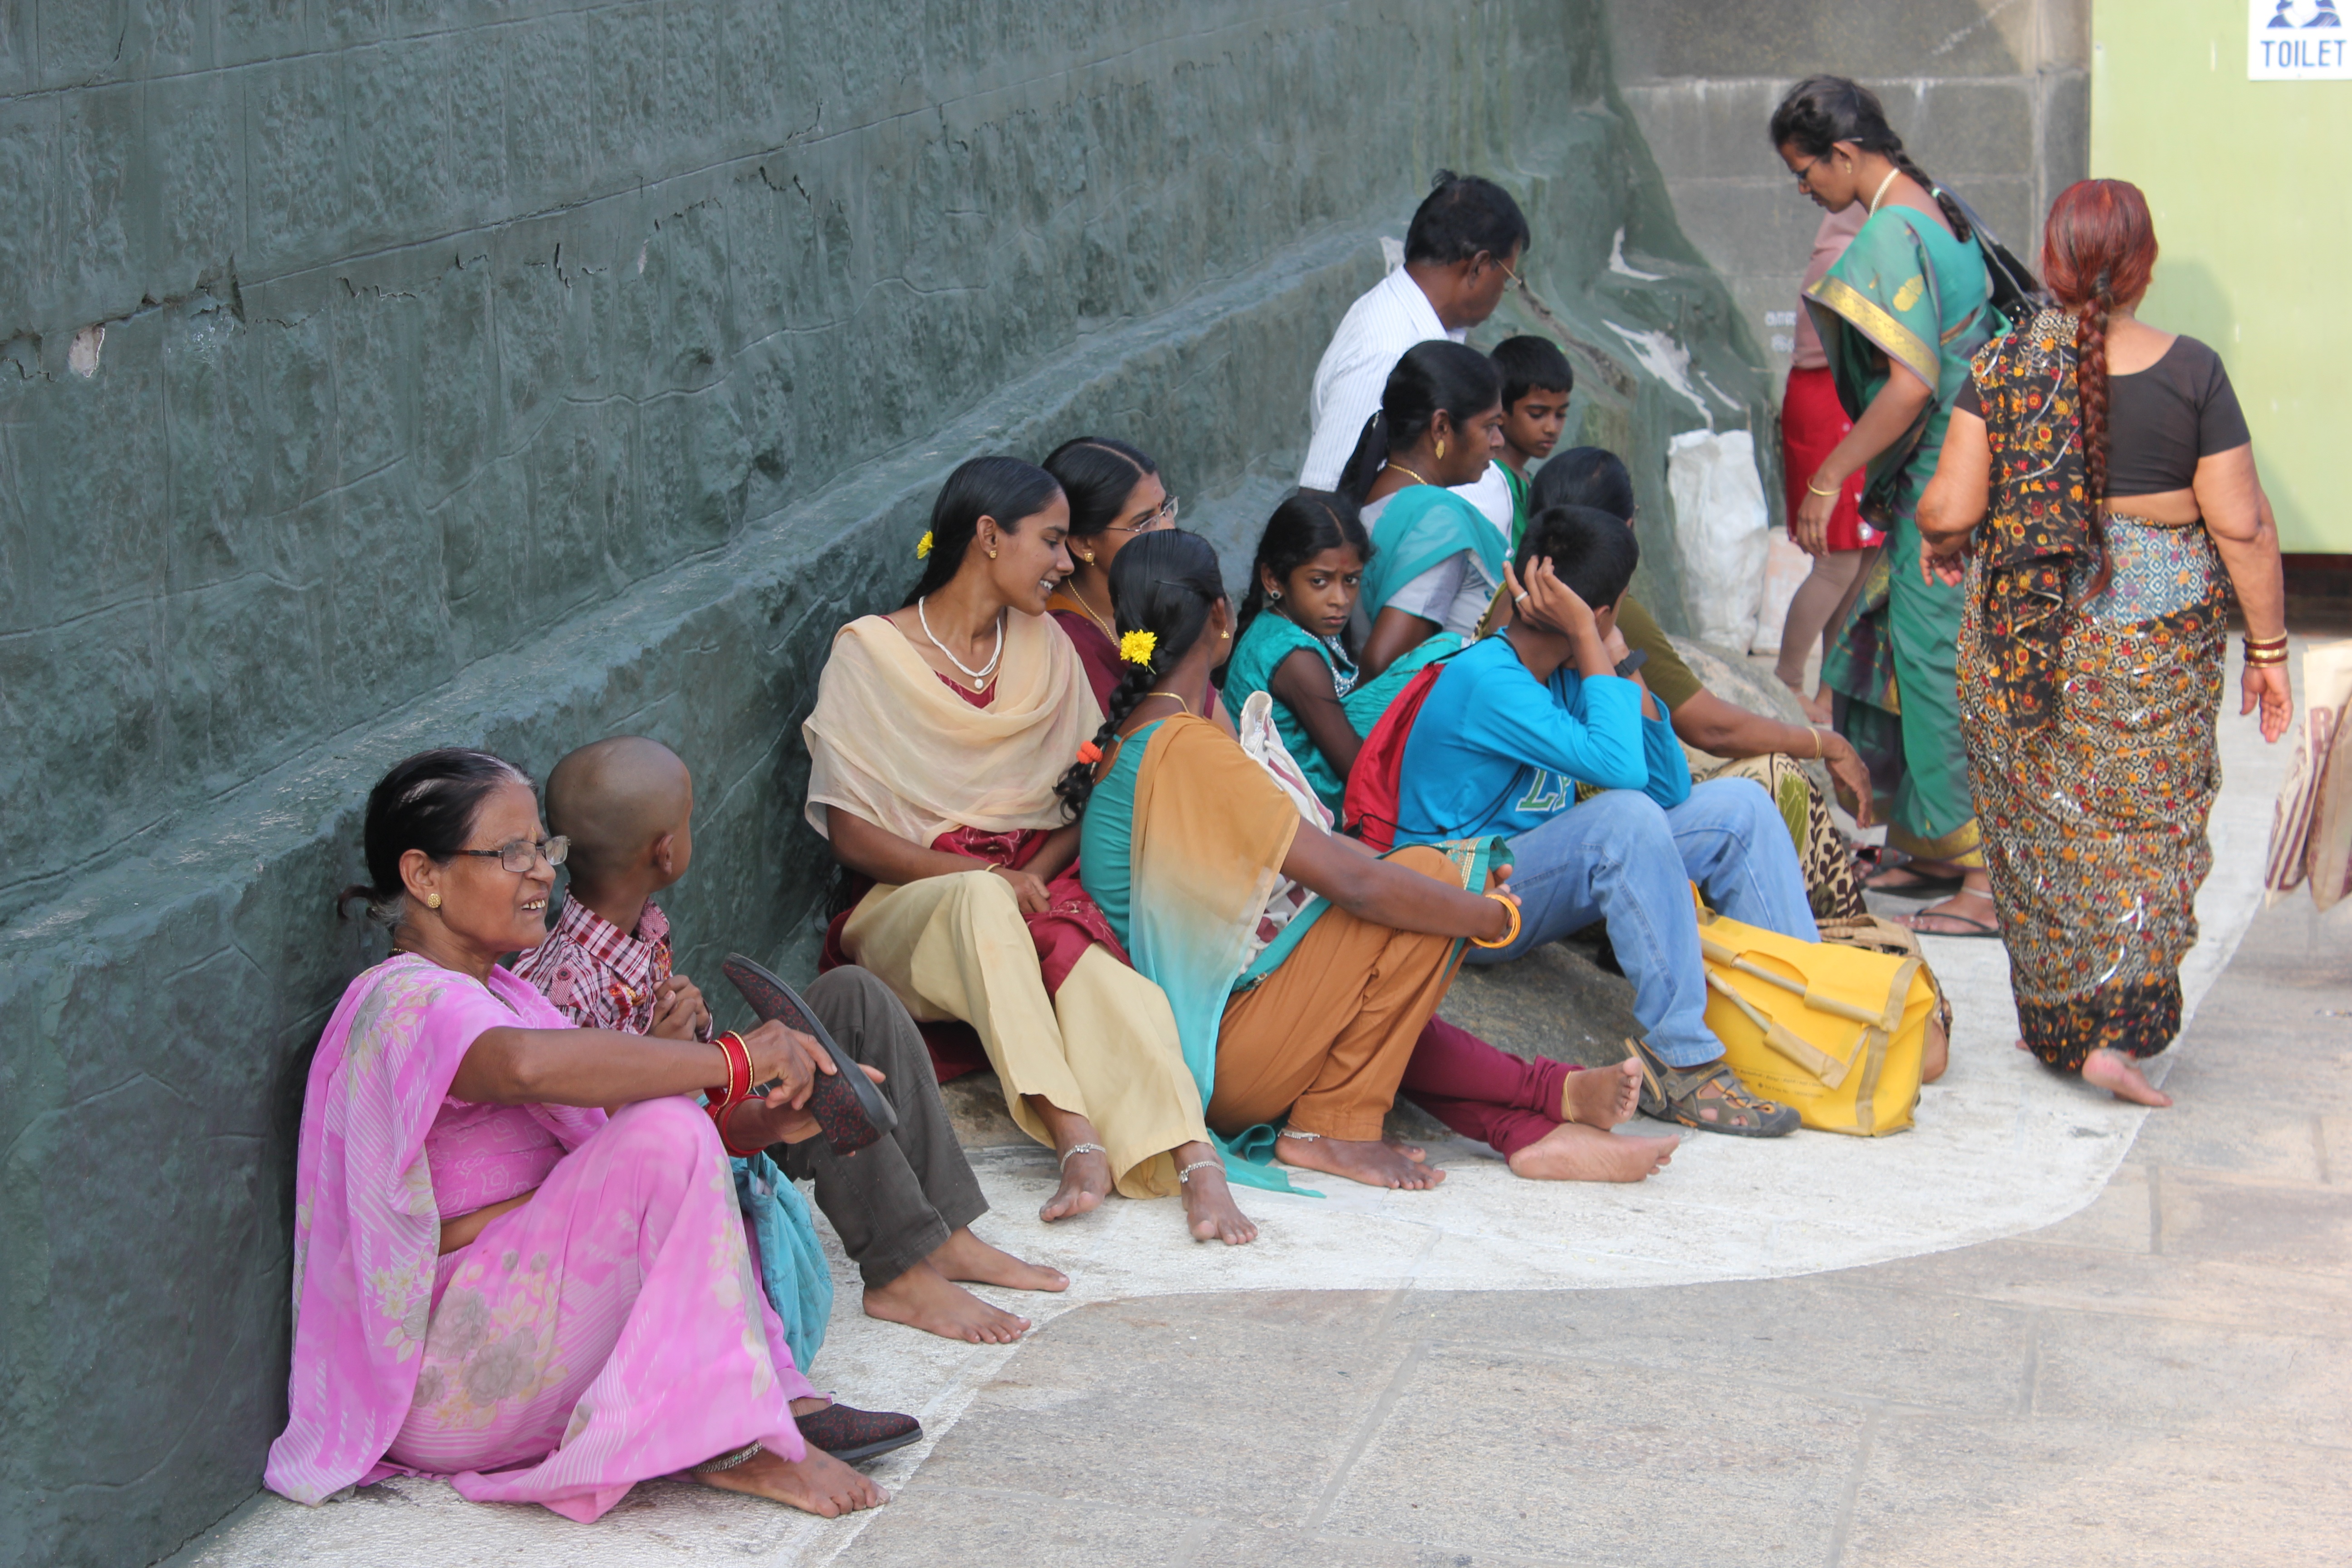
people, waiting, sitting, child, colorful, ethnic, temple, women, sari, india, clothes, women friends, social group